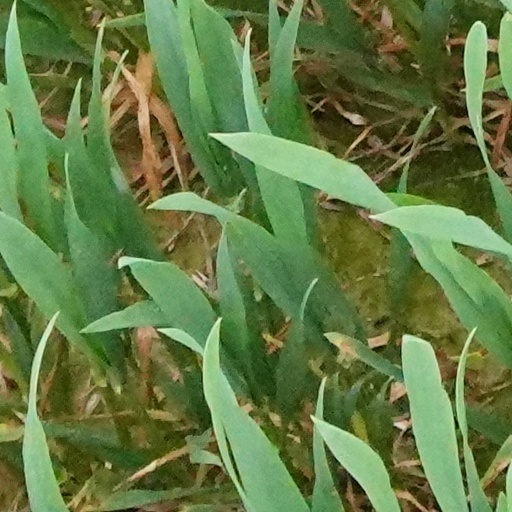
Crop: wheat